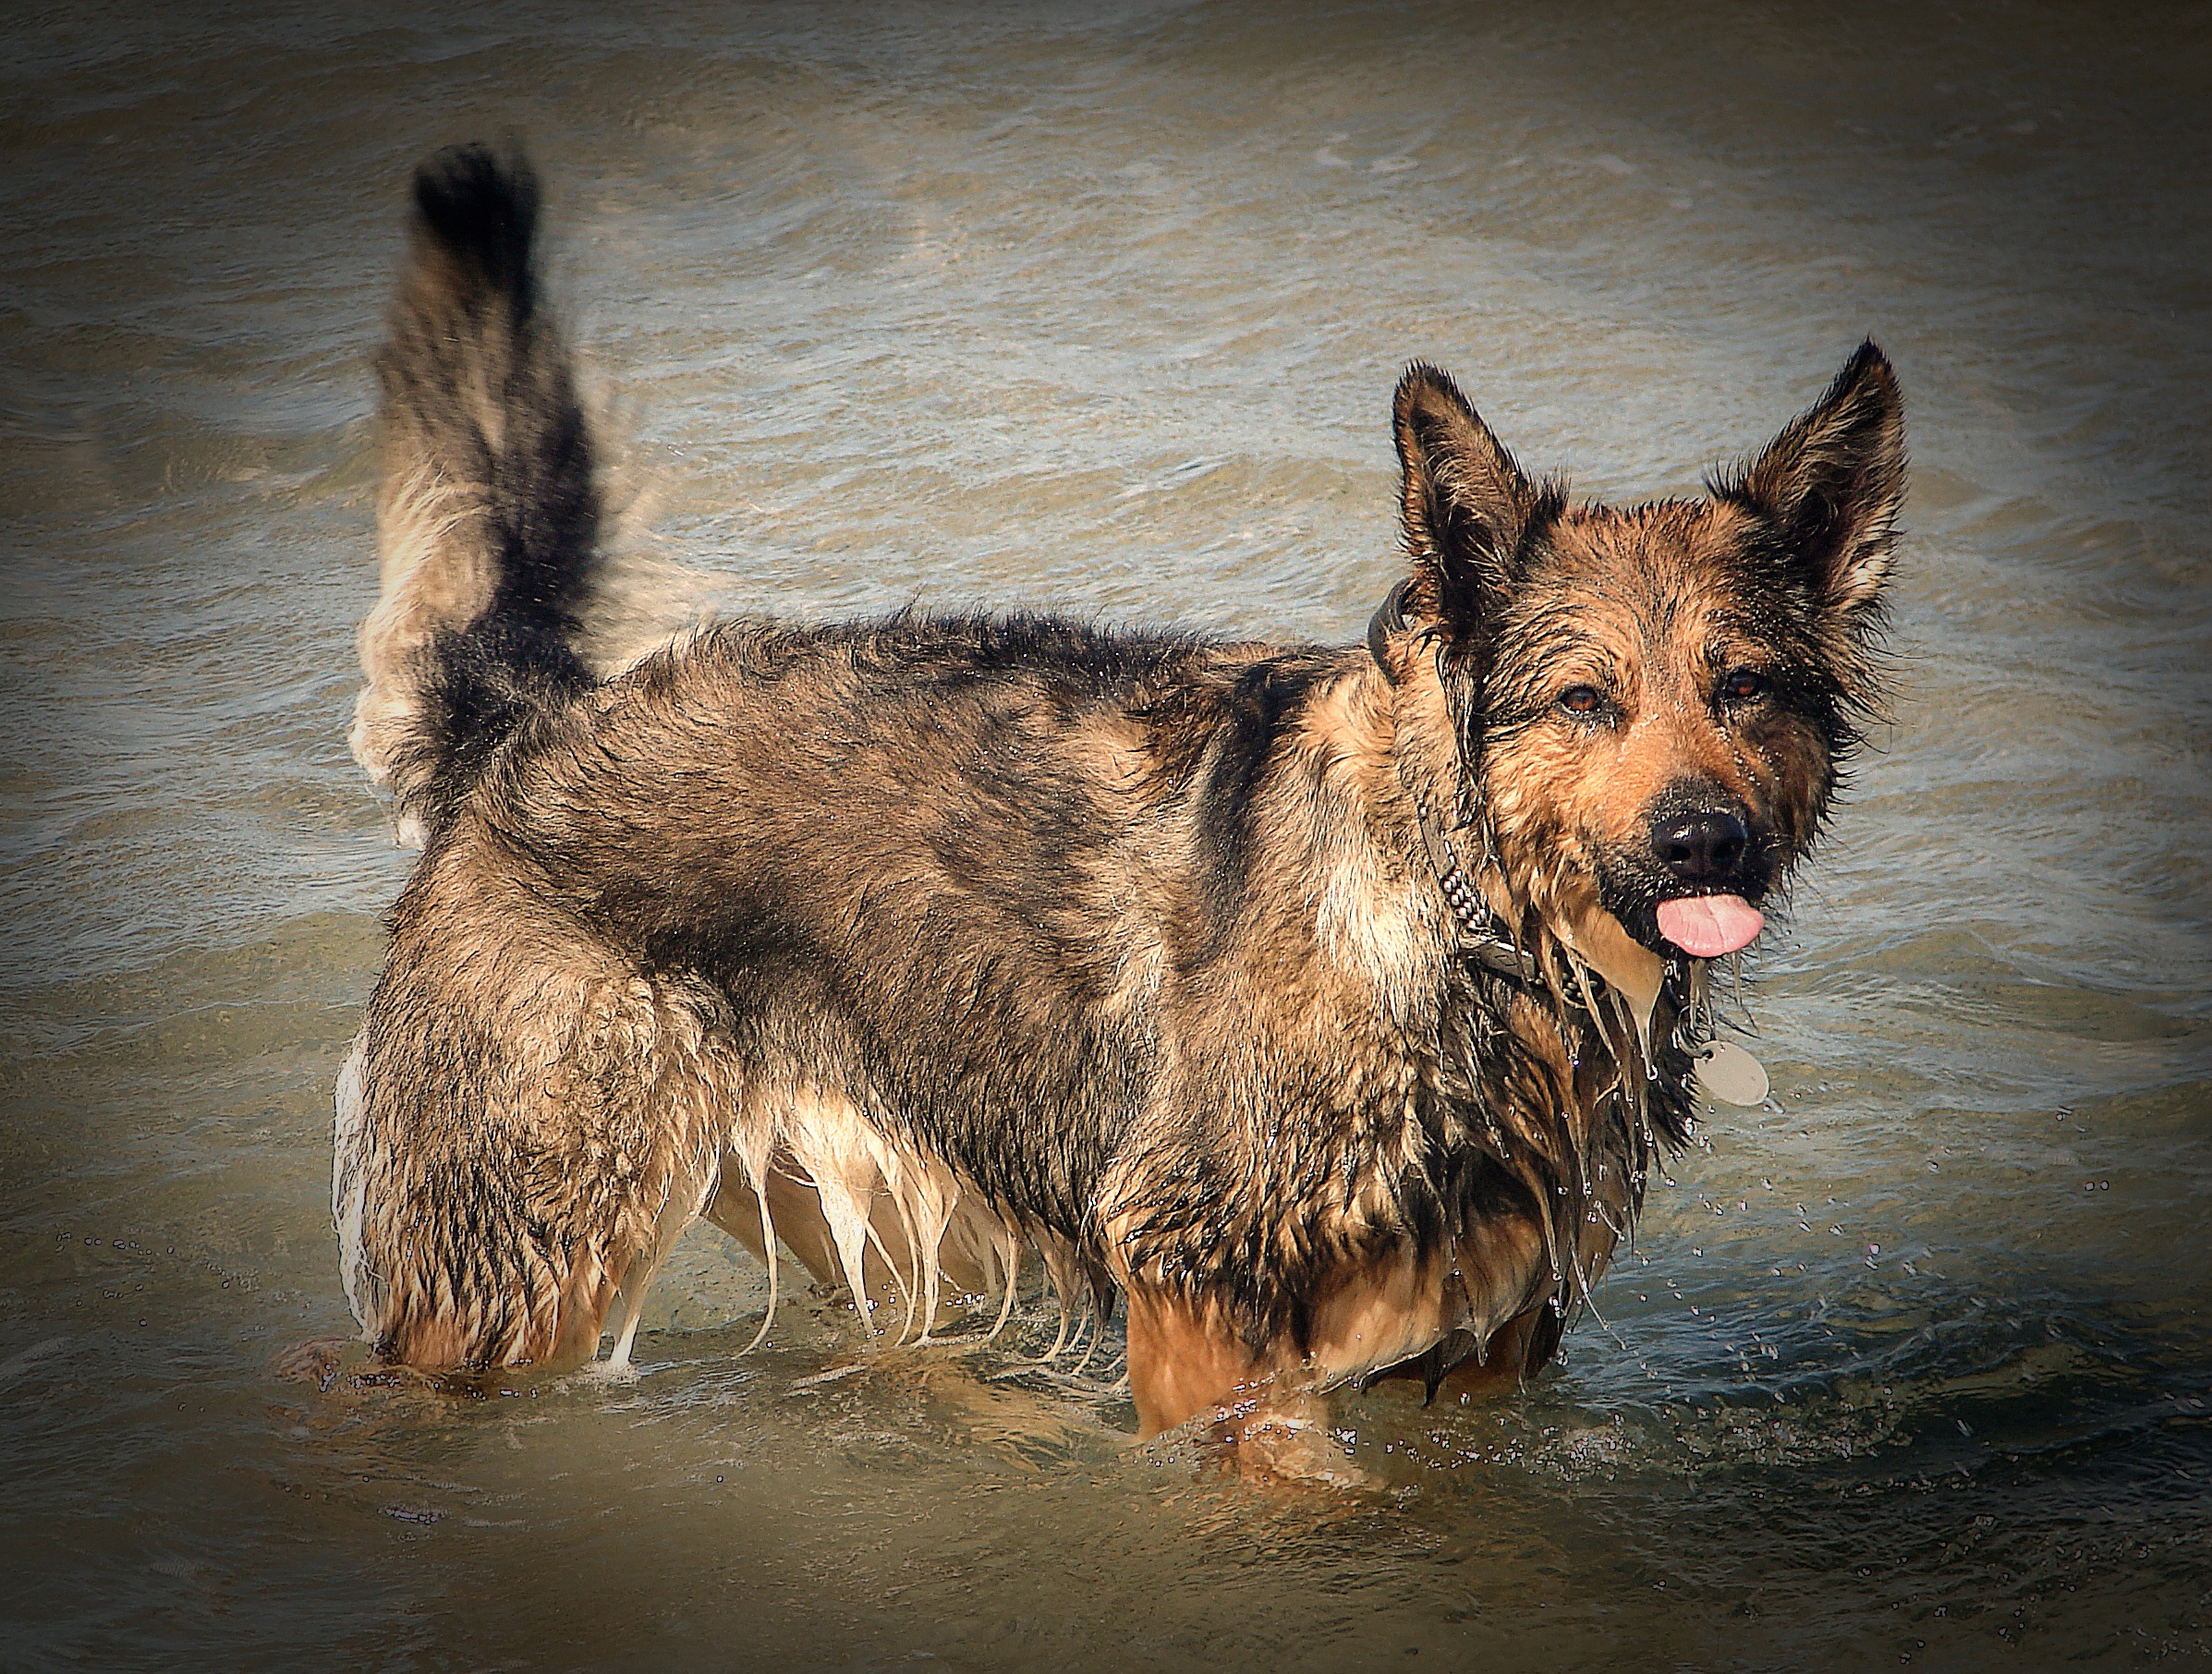
beach, sea, water, nature, play, wave, wet, dog, mammal, vertebrate, scene, dog breed, baltic sea, dog like mammal, dog breed group, german shepherd dog